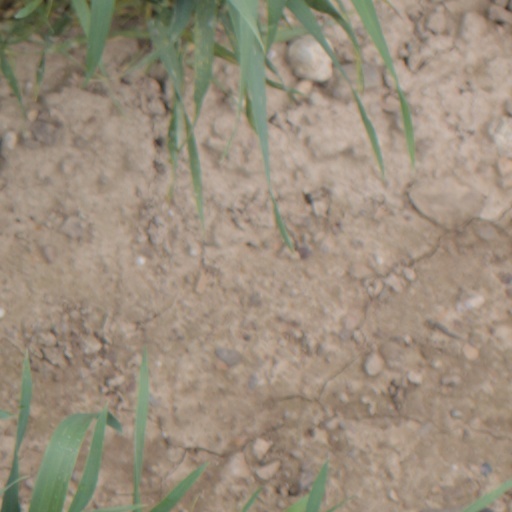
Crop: wheat